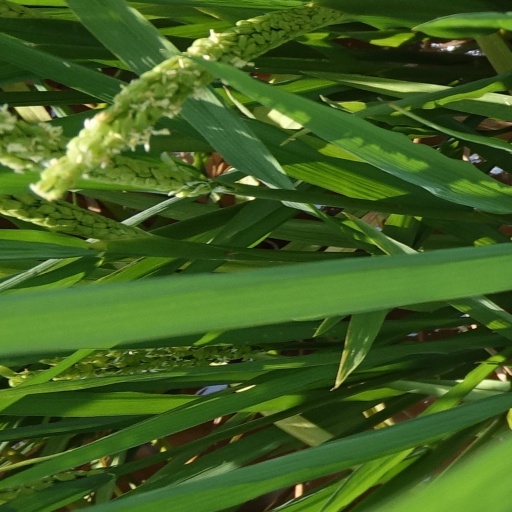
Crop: rice